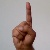
The image shows a hand gesture representing the letter 'D' in Indian Sign Language.